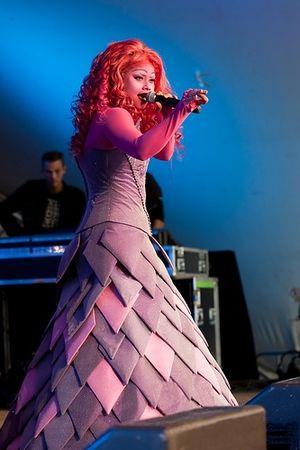
Linda Wagenmakers, née le 30 novembre 1975 à Arnhem, est une chanteuse et actrice néerlandaise.